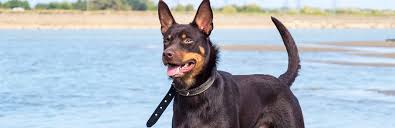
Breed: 209-n000049-kelpie